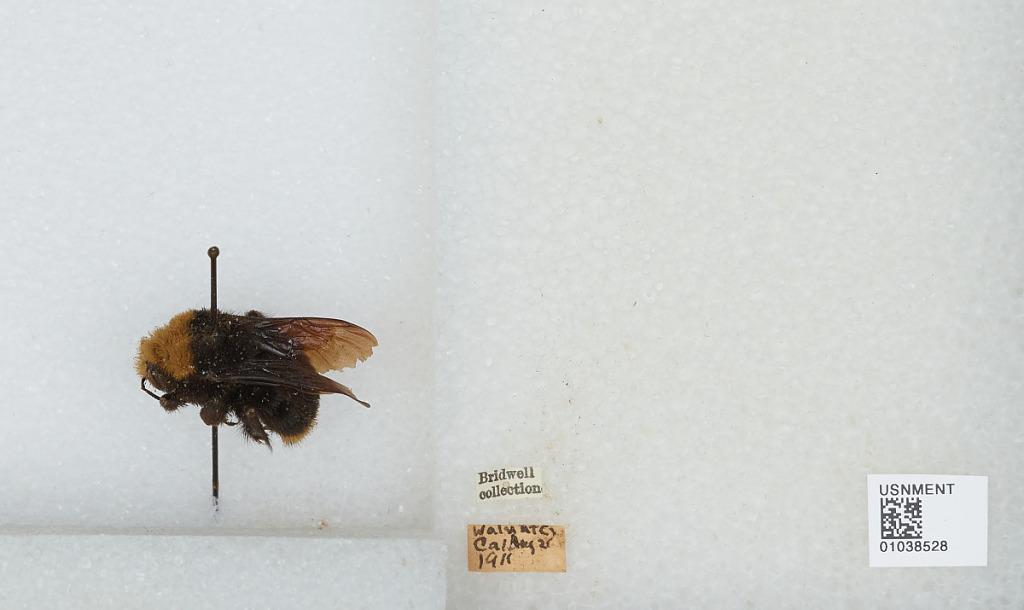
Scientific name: Bombus (Fervidobombus) pensylvanicus pensylvanicus (De Geer)
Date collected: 1911-8-25
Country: United States
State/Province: California